Emmitsburg Historic District

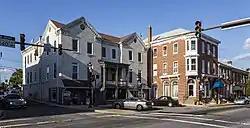
Emmitsburg town square

The Emmitsburg Historic District is a national historic district in Emmitsburg, Frederick County, Maryland. The district is predominantly residential and includes most of the older area of the town extending along Main Street and Seton Avenue. Also included are several commercial buildings and churches interspersed among the dwellings. The buildings are primarily two-story sided log or brick, dating from the late 18th to the mid 19th centuries. Some later 19th century buildings in this area include some large Italianate-influenced buildings forming the northeast and southeast corners of the main square; an area destroyed by fire in 1863. Settlement began in the region during the 1730s, bringing Protestant Germans and Scotch-Irish from Pennsylvania, as well as English Catholics from Tidewater Maryland.